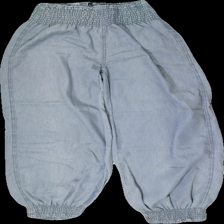
View: front
Type: Trousers
Category: Ladies
Brand: Not in the list
Brand text on label: Lipo Lipo
Colors: Grey
Material: 76% cotton, 24% polyester
Cut: Regular
Size: S
Season: Summer
Smell: Minor
Damage: sunbleached bit on leg.
Damage location: middle right
Price range: <50
Recommended usage: Export
Description: grey thin trousers from brand Lipo Lipo, size S.